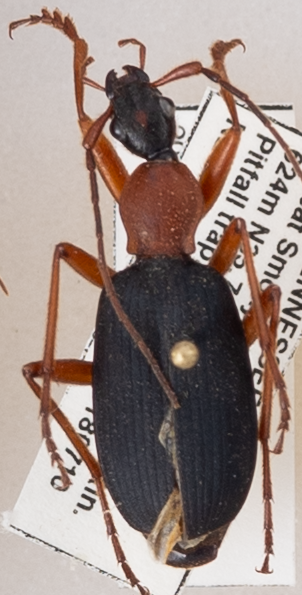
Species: Galerita bicolor
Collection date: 2018-07-10 04:00:00
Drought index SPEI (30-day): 0.334
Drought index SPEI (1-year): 0.184
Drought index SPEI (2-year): -0.32